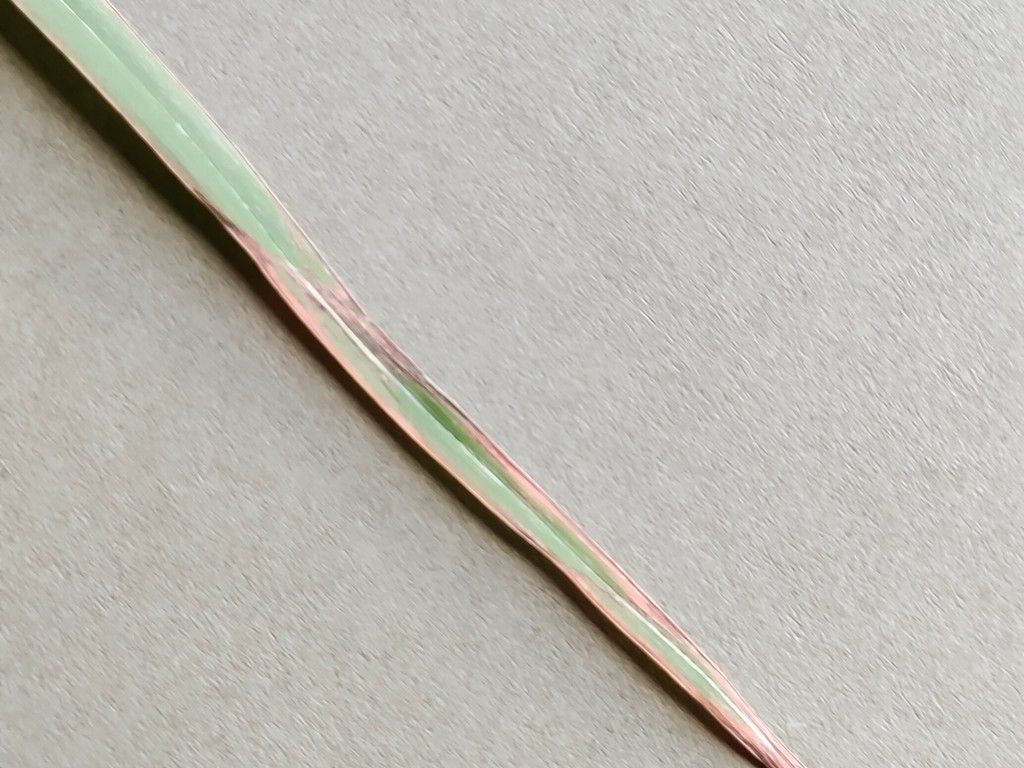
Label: Unhealthy